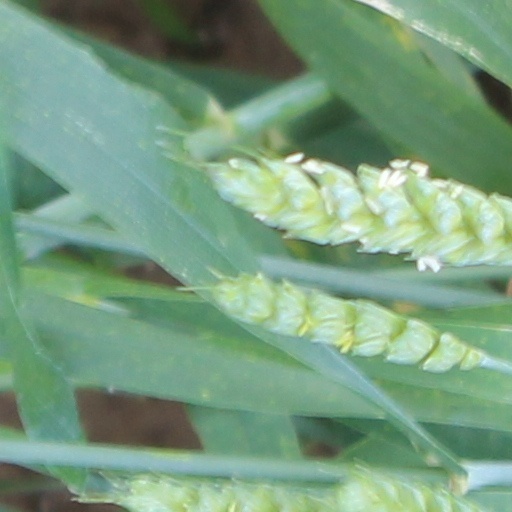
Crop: wheat